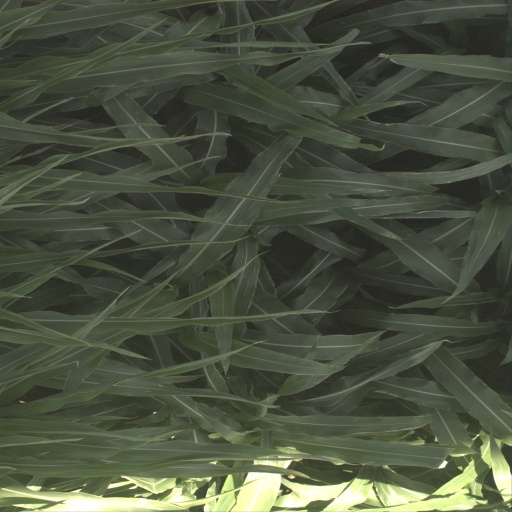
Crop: sorghum